Saint-Gingolph, Switzerland

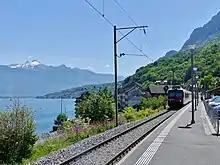
St-Gingolph railway station along Lake Geneva

Saint-Gingolph has an area, , of . Of this area, or 11.2% is used for agricultural purposes, while or 61.0% is forested. Of the rest of the land, or 4.6% is settled (buildings or roads), or 0.4% is either rivers or lakes and or 22.7% is unproductive land.